Kisay Chahoon

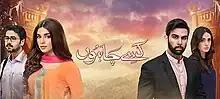

Kisay Chahoon (ISO: " Kisē Chāhūṁ" ; lit: "Whom Should I Choose?") is a Pakistani television series that premiered on Hum TV on February 3, 2016. It is directed by Ahmed Bhatti, written by Mehwish Hassan and produced by Moomal Qazi Shunaid.